Margaret Vinstarr

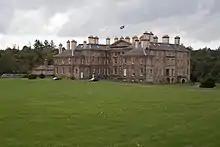
Margaret Winstar planned her lover's escape from Dalkeith Palace

Margaret or Margrethe Vinstarr (fl. 1590–1600), was a Danish courtier in Scotland to Anne of Denmark commemorated by the ballad "The Laird o Logie" for rescuing her imprisoned lover.